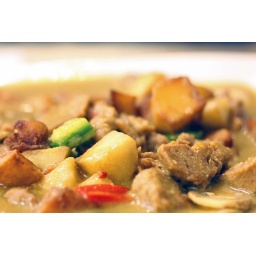
gourmet vegetarian, mock chicken &amp;amp; veggies in yellow curry